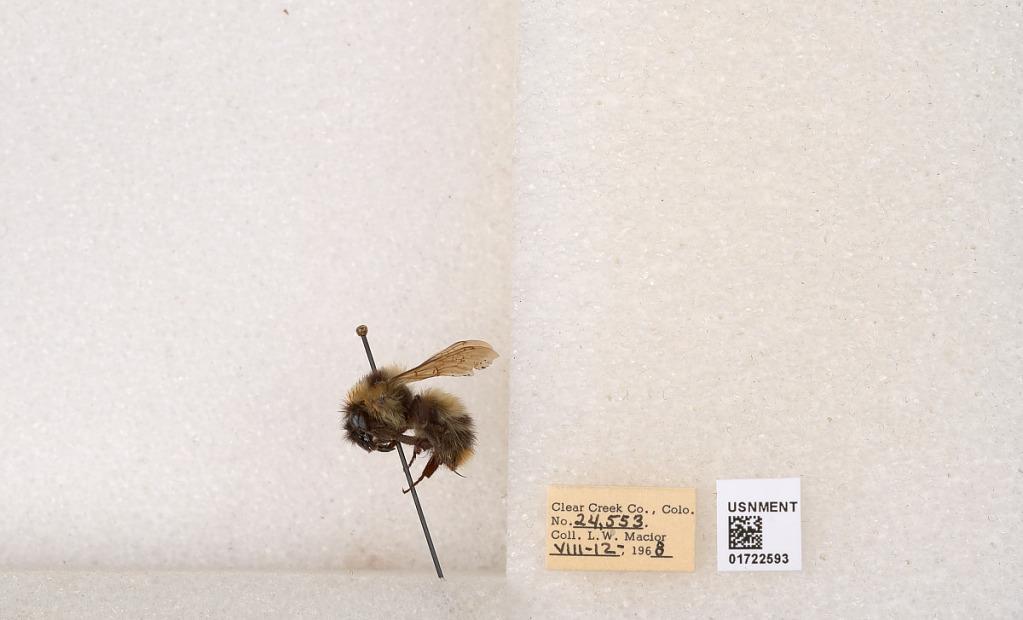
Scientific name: Bombus kirbyellus
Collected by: L. Macior
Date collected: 1968-8-12
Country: United States
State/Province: Colorado
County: Clear Creek
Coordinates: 39.6891, -105.644